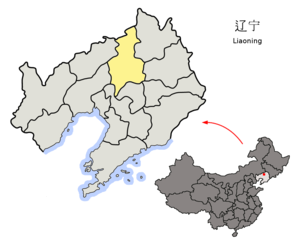
Shenyang, anciennement Fengtian, est la capitale de la province chinoise du Liaoning située au nord-est de la Chine à 550 kilomètres au nord de Pékin. Circonscription la plus peuplée de cette province avec ses 8,3 millions d'habitants, elle a le statut de ville sous-provinciale. Sa population urbaine est également la plus importante de la Chine du Nord-Est. Shenyang est le coeur d'une mégalopole de 27 millions de personnes entièrement située dans la province de Liaoning qui comprend une dizaine de villes dont Dalian, Benxi, Anshan et Liaoyang. La circonscription de Shenyang d'une superficie de 12 942 km² est en partie rurale. Elle comprend outre l'agglomération de Shenyang subdivisée en 10 districts, la ville de Xinmin et deux xians ruraux.